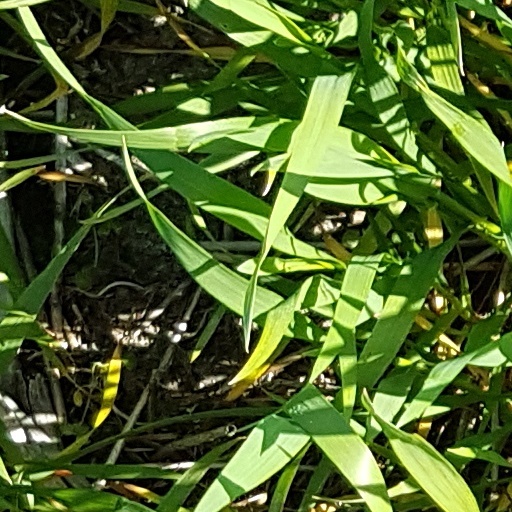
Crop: wheat